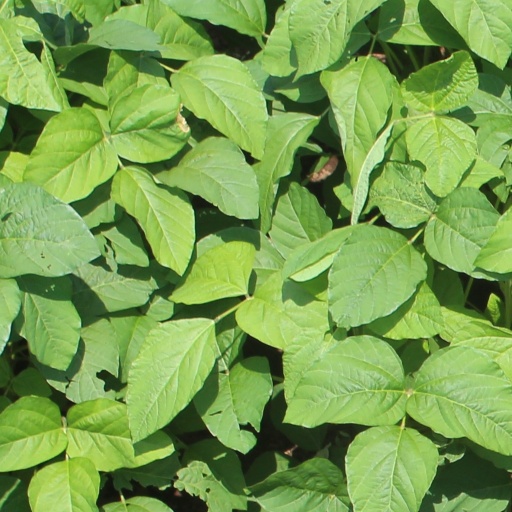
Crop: soybean